Andy Caldecott

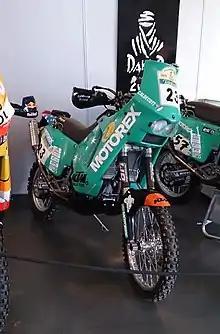
The KTM on which Caldecott placed sixth in the 2005 Dakar Rally

Andrew David Caldecott (10 August 1964 – 9 January 2006) was an off-road motorcycle racer born in Keith, South Australia. He won the motorcycle division of the Australian Safari Rally four times consecutively (2000–2003) and was a competitor in the Dakar Rally in 2004 (DNF), 2005 (6th), and 2006.